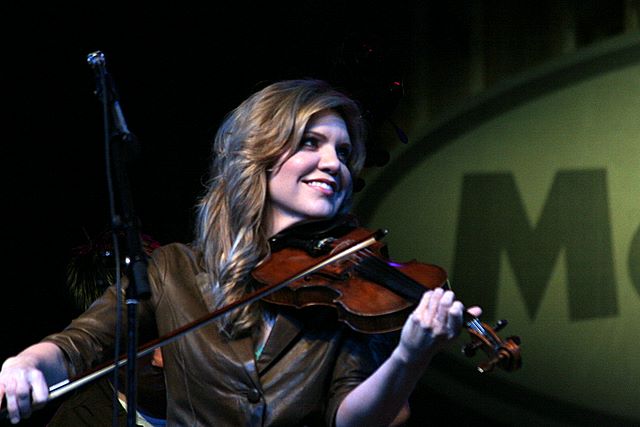
อลิสัน เคราส์

| name = Alison Krauss
| background = solo_singer
| image = Alison Krauss MerleFest 2007 01.jpg
| image_size = 250
| landscape = Yes
| caption = อลิสัน เคราส์ ในงาน MerleFest (2007)
| origin = ดิเคเทอร์ (รัฐอิลลินอย)|ดิเคเทอร์ รัฐอิลลินอย สหรัฐ
| occupation = นักร้อง-นักแต่งเพลง, นักดนตรี, ผู้ผลิตเสียงบันทึก
| years_active = 1983–ปัจจุบัน
| label = Rounder Records|Rounder
| associated_acts = Robert Plant, Rhonda Vincent, Dolly Parton, Brad Paisley, Ricky Skaggs, Vince Gill
| website = AlisonKrauss.com
อลิสัน เคราส์ () เกิดเมื่อวันที่ 23 กรกฎาคม ค.ศ. 1971 ที่เดคาเตอร์ รัฐอิลลินอย เป็นนักร้องเพลง bluegrass และนักไวโอลีนชาวอเมริกัน เธอหมั่นฝึกซ้อมดนตรีมาตั้งแต่วัยเด็ก และชนะการแข่งขันดนตรีท้องถิ่นเมื่ออายุ 10 ปี และเริ่มบันทึกเสียงของเธอลงในแผ่นเสียงครั้งแรกเมื่ออายุ 14 ปี ต่อมาเธอลงนามในสัญญากับบริษัท Rounder Records ในปี ค.ศ. 1985 และออกอั้ลบั้มเดี่ยวครั้งแรกในปี ค.ศ. 1987 ต่อมาเธอถูกชวนเข้าวงดนตรี และออกอัลบั้มในชื่อวงว่า Alison Krauss + Union Station (AKUS) ในปี ค.ศ. 1989
เธอมีทั้งหมด 11 อัลบั้ม ปรากฏอยู่ในแผ่นบันทึกเสียงจำนวนมาก และแผ่นเสียงของเธอก็มีความนิยมอย่างมาก และยังช่วยให้ดนตรีสไตล์ bluegrass กลับมาเป็นที่นิยมในสหรัฐฯอีกครั้ง เธอได้รับรางวัลแกรมมี่ จากเสียงเพลงใน O Brother, Where Art Thou? และเสียงเพลงในภาพยนตร์เรื่อง วิบากรัก สมรภูมิรบ ในงานประกาศผลรางวัลออสการ์ ครั้งที่ 76 ทำให้เธอเป็นศิลปินหญิงที่ได้รับรางแกรมมี่มากที่สุดถึง 26 ครั้ง และมากที่สุดในบรรดาศิลปินทั้งหมดในประวัติศาสตร์ของแกรมมี่
หมวดหมู่:นักร้องอเมริกัน
หมวดหมู่:ผู้ที่ได้รับรางวัลแกรมมี
หมวดหมู่:บุคคลจากรัฐอิลลินอย